Armed Forces Entertainment

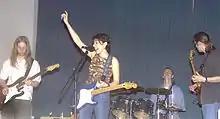
Niki Barr and her band in Japan in 2003. Barr is typical of the non-celebrity musical acts selected by Armed Forces Entertainment, through its own audition screening process.

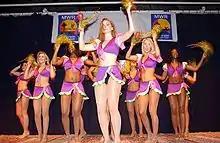
Armed Forces Entertainment arranged for the Washington Redskins Cheerleaders to perform for U.S. servicemen onboard Naval Support Activity (NSA) Bahrain

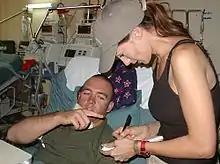
Country singer Chely Wright signs an autograph for a wounded Marine in Iraq in a visit arranged by the Stars for Stripes, a non-government group, working with Armed Forces Entertainment

Armed Forces Entertainment (A.F.E) is the official United States Department of Defense (D.o.D) agency for providing entertainment to U.S. military personnel overseas. Armed Forces Entertainment hosts over 1,200 shows around the world each year, reaching over 500,000 personnel at 355 military installations. Types of talent include musicians, comedians, cheerleaders, and celebrities of sports, movies and television.